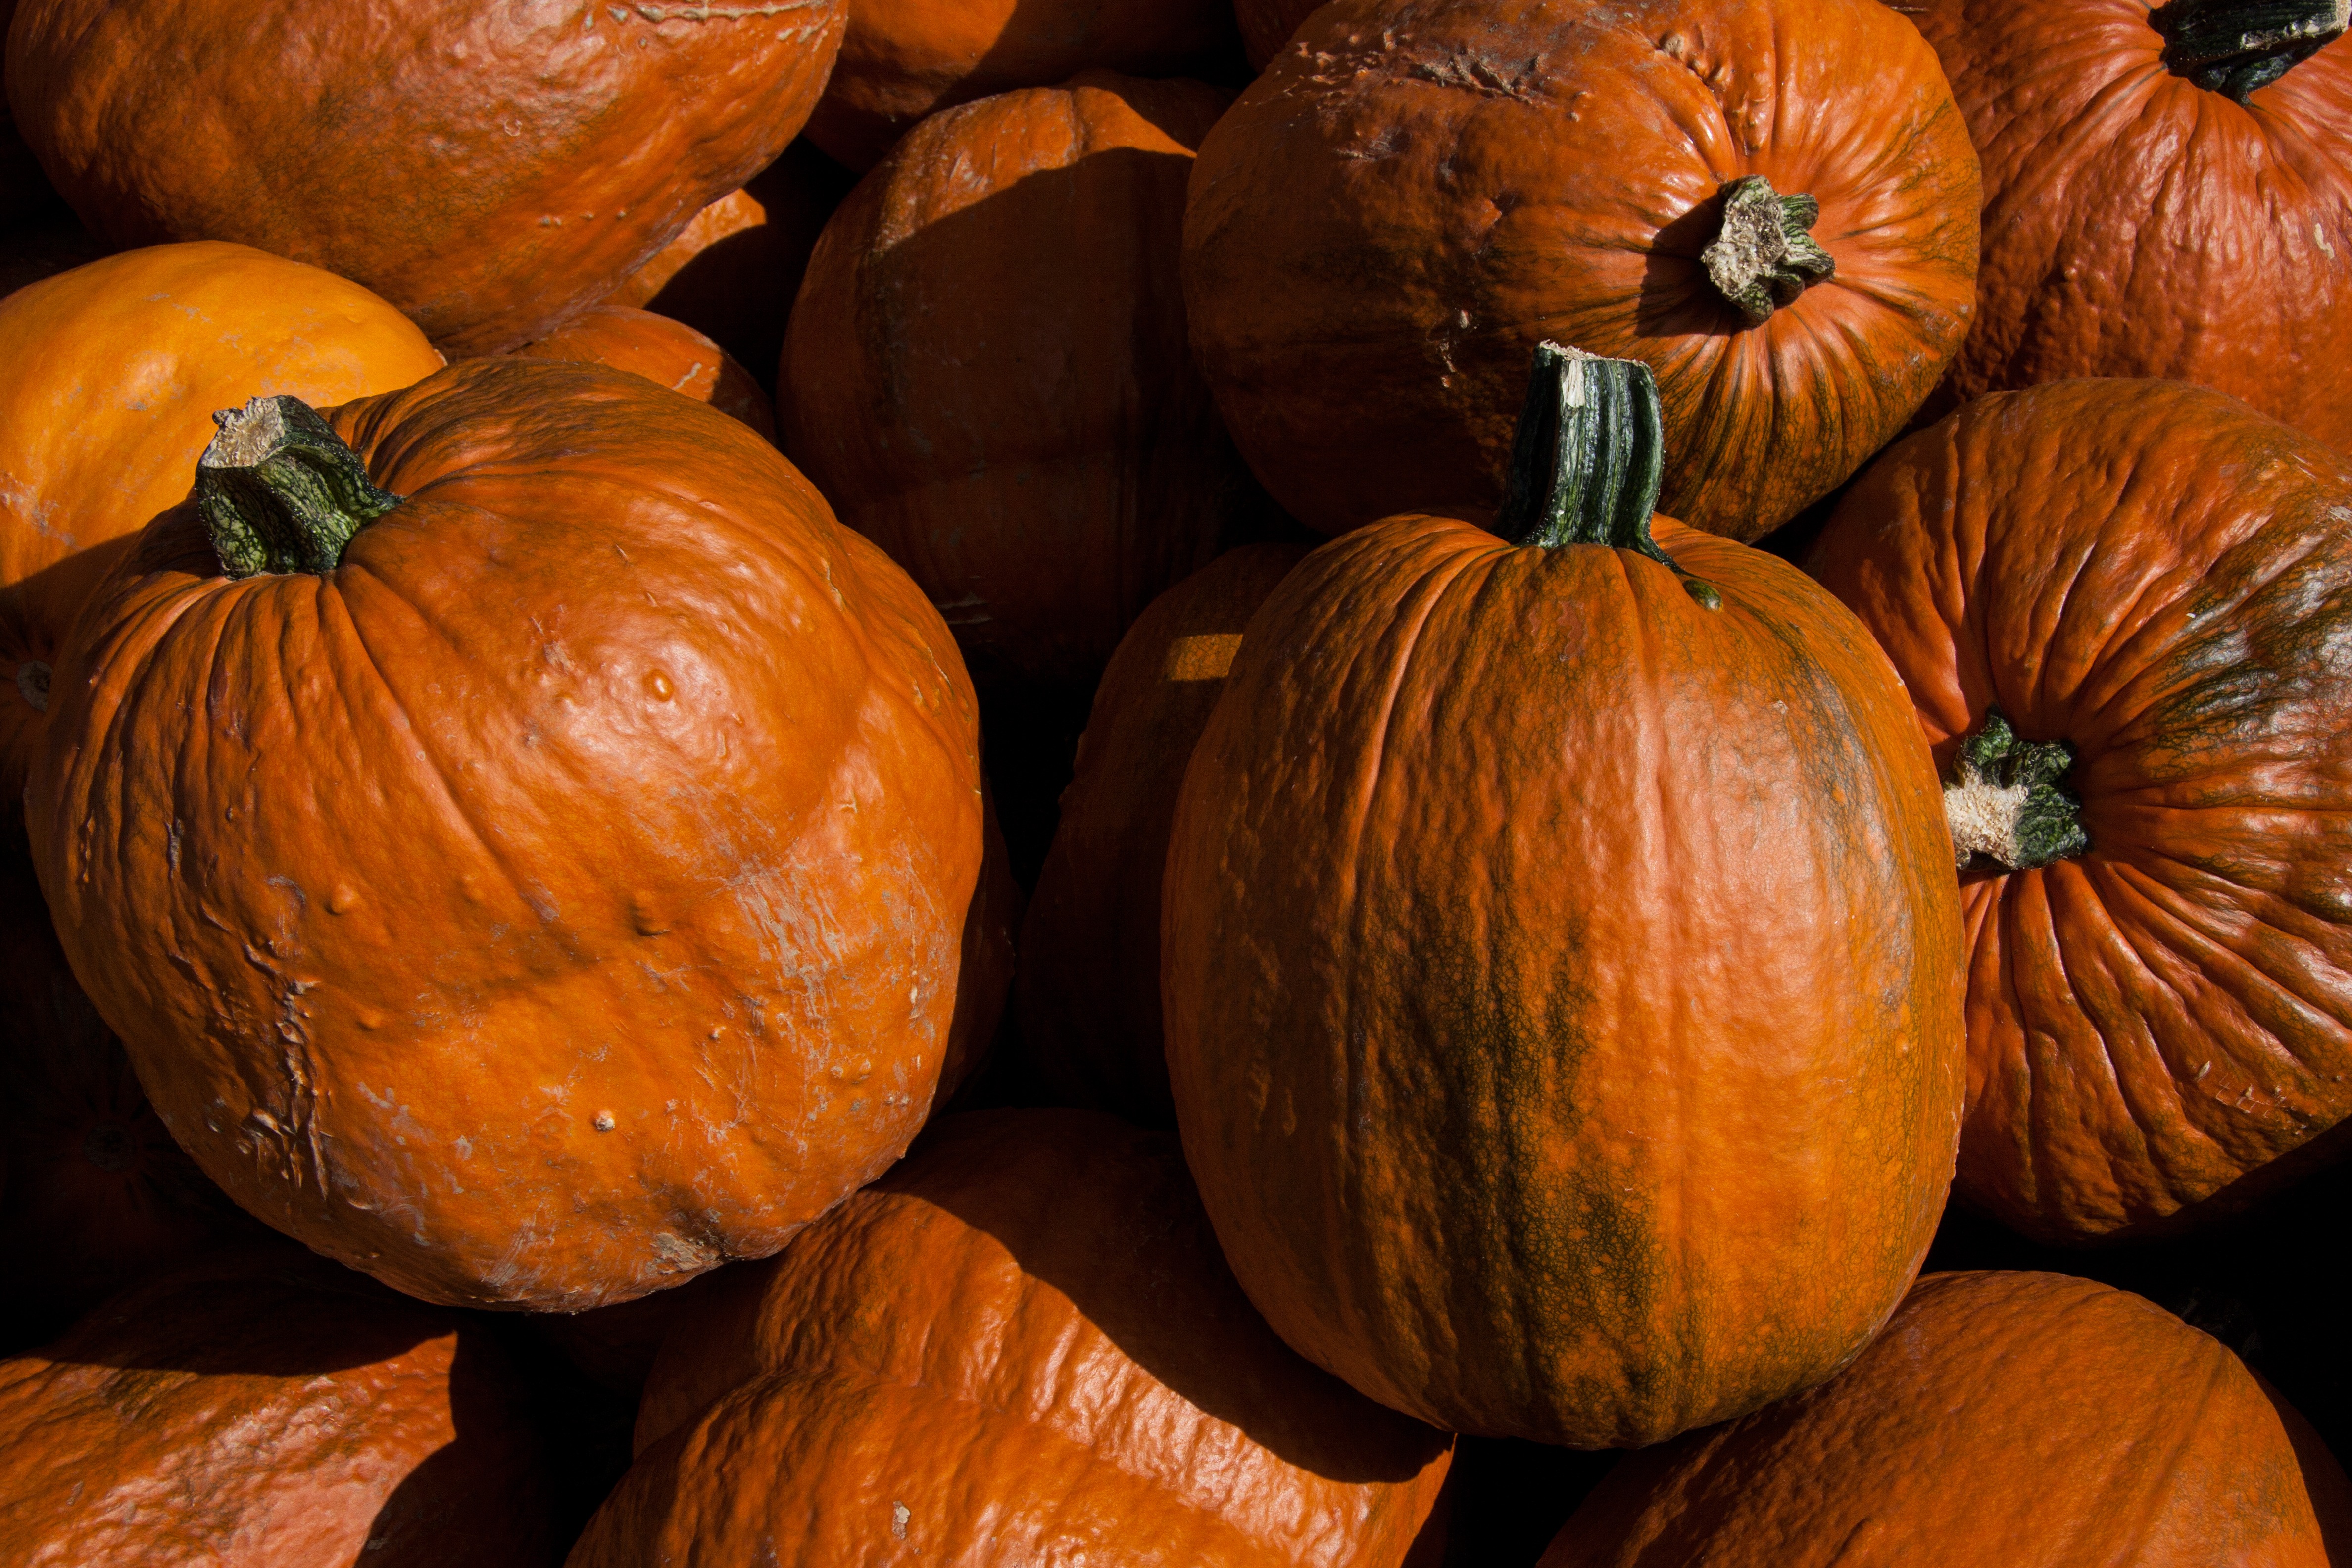
fruit, orange, food, harvest, produce, vegetable, autumn, pumpkin, halloween, agriculture, gourd, cultivation, vegetables, calabaza, large, huge, carving, pumpkins, cucurbita, cucurbitaceae, cucurbita maxima, winter squash